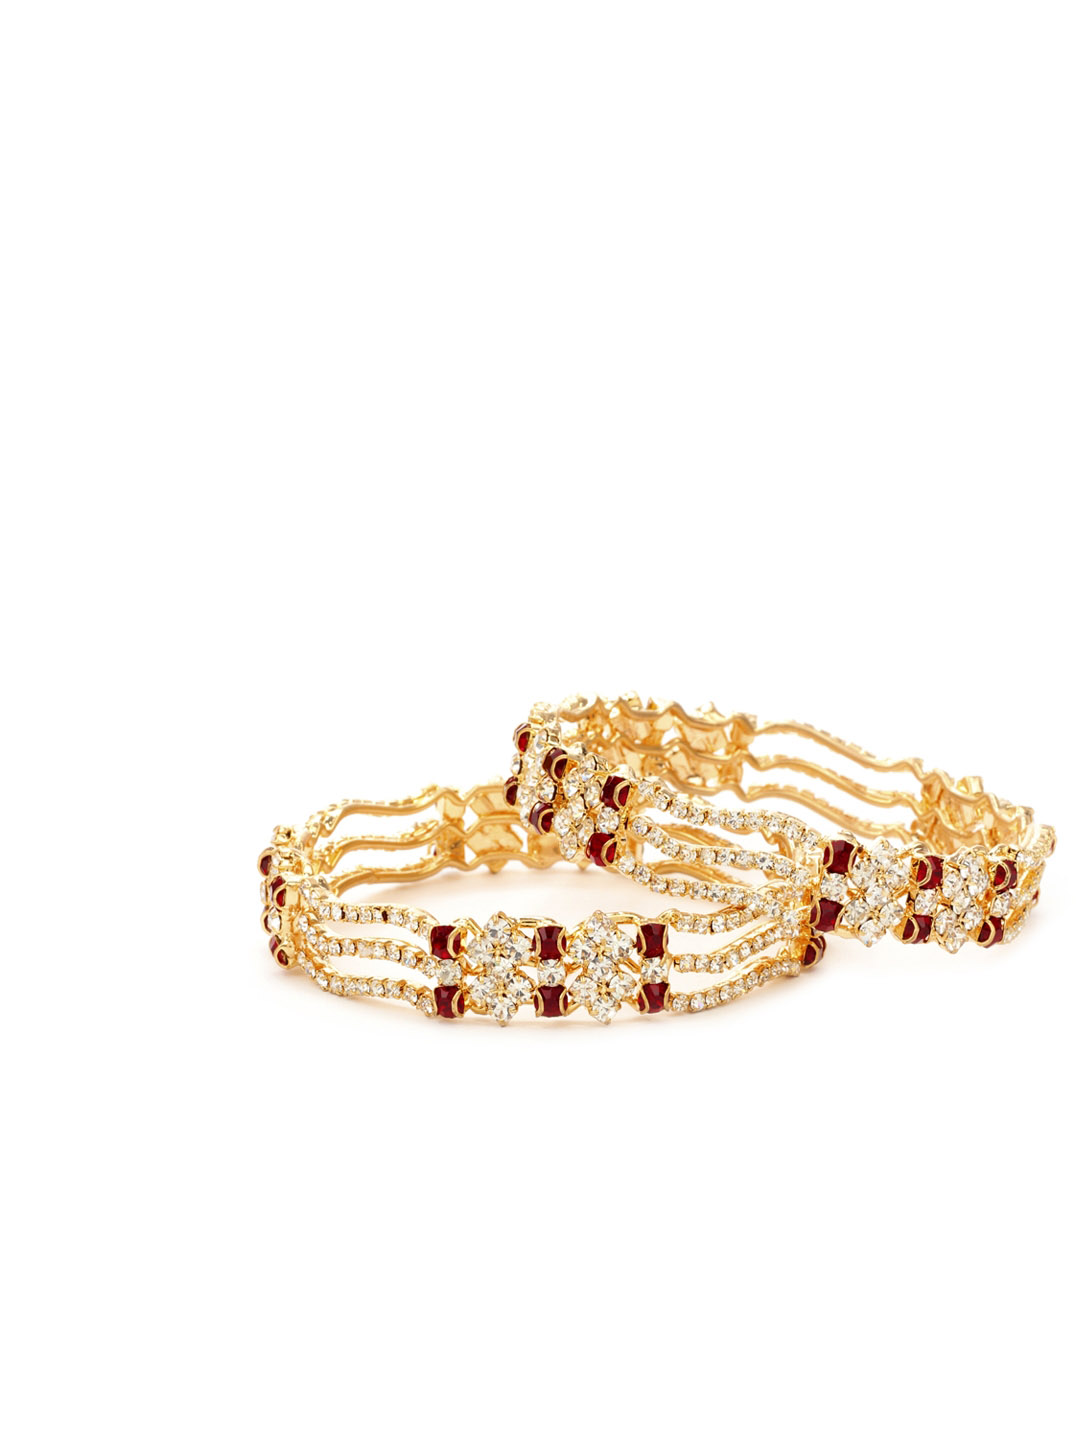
Royal Diadem Set of 2 Golden Bangles
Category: Accessories / Jewellery / Bangle
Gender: Women
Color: Gold
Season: Summer 2012
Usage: Casual